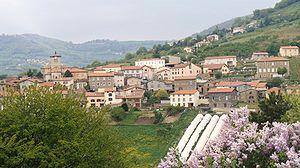
Saint-Romain-en-Jarez
Saint-Romain-en-Jarez est une commune française située dans la région Auvergne-Rhône-Alpes. Elle fait partie du département de la Loire, de l'arrondissement de Saint-Étienne, et du canton de Sorbiers. Les communes limitrophes sont Chagnon, Valfleury, Saint-Christo-en-Jarez, Marcenod, Sainte-Catherine, Saint-Martin-la-Plaine, Genilac.